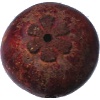
Label: mangostan